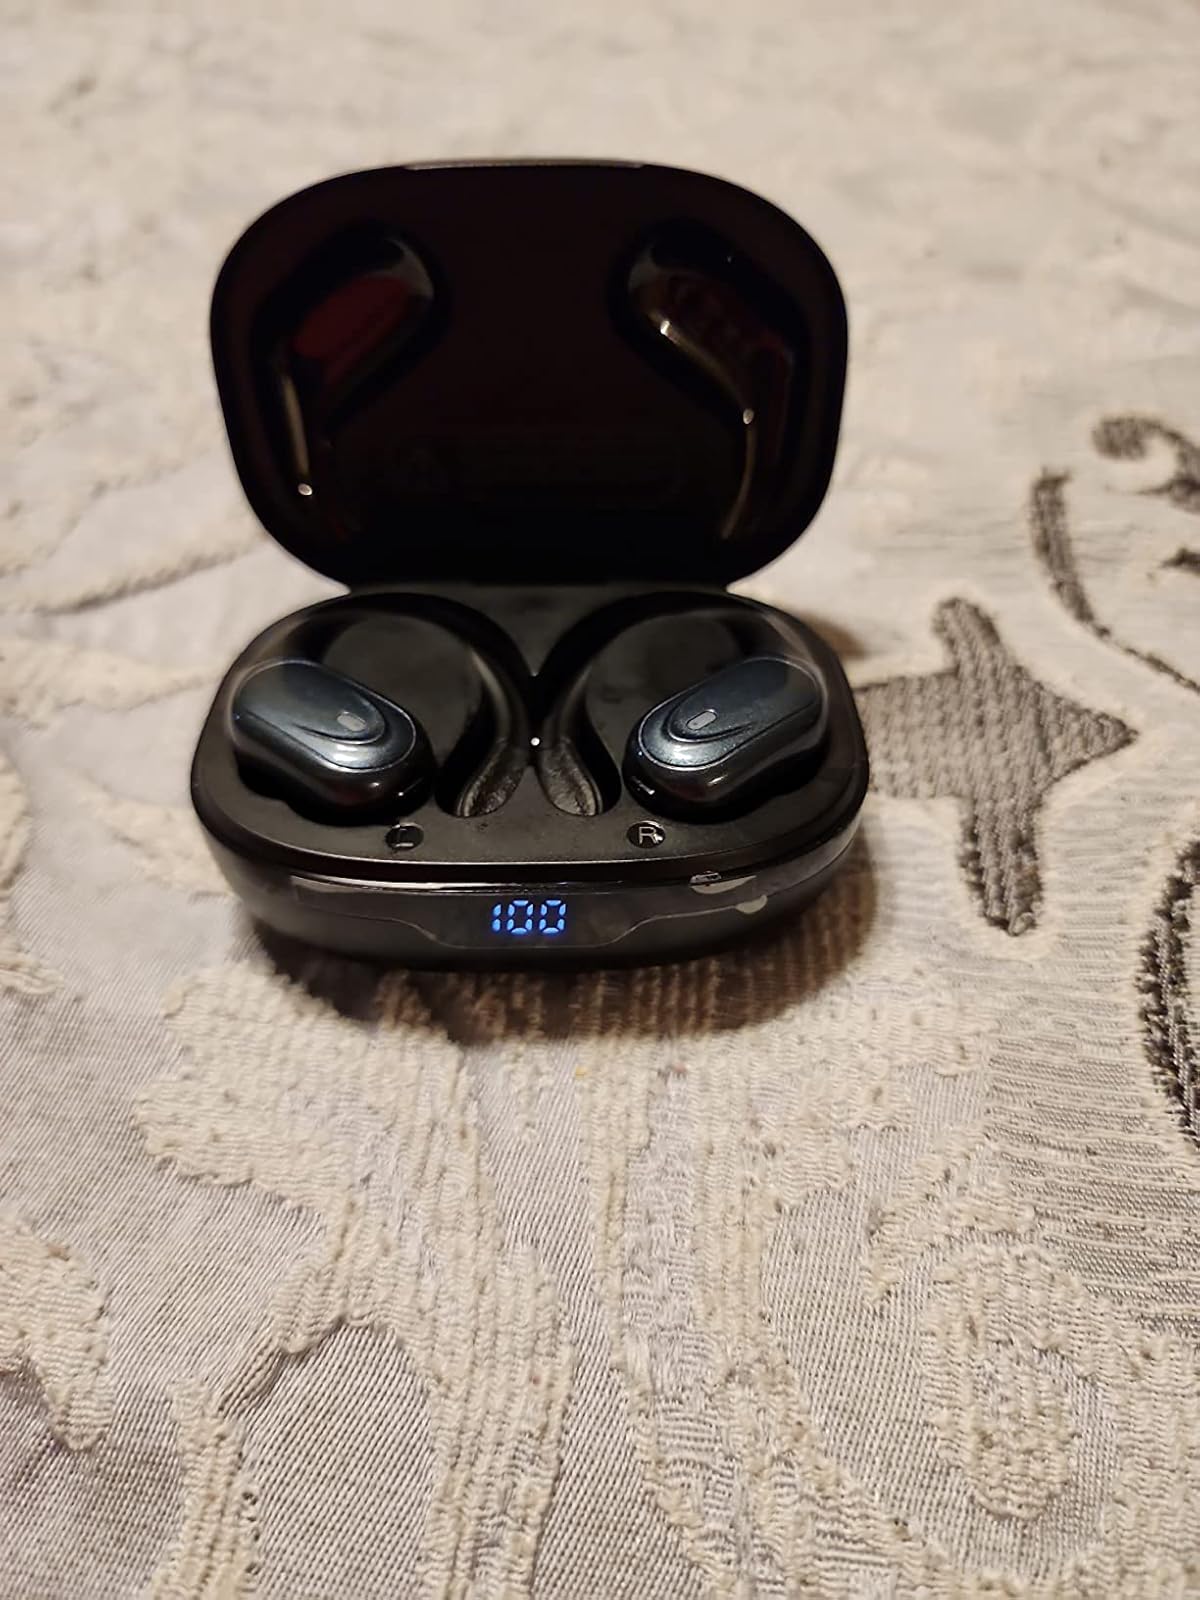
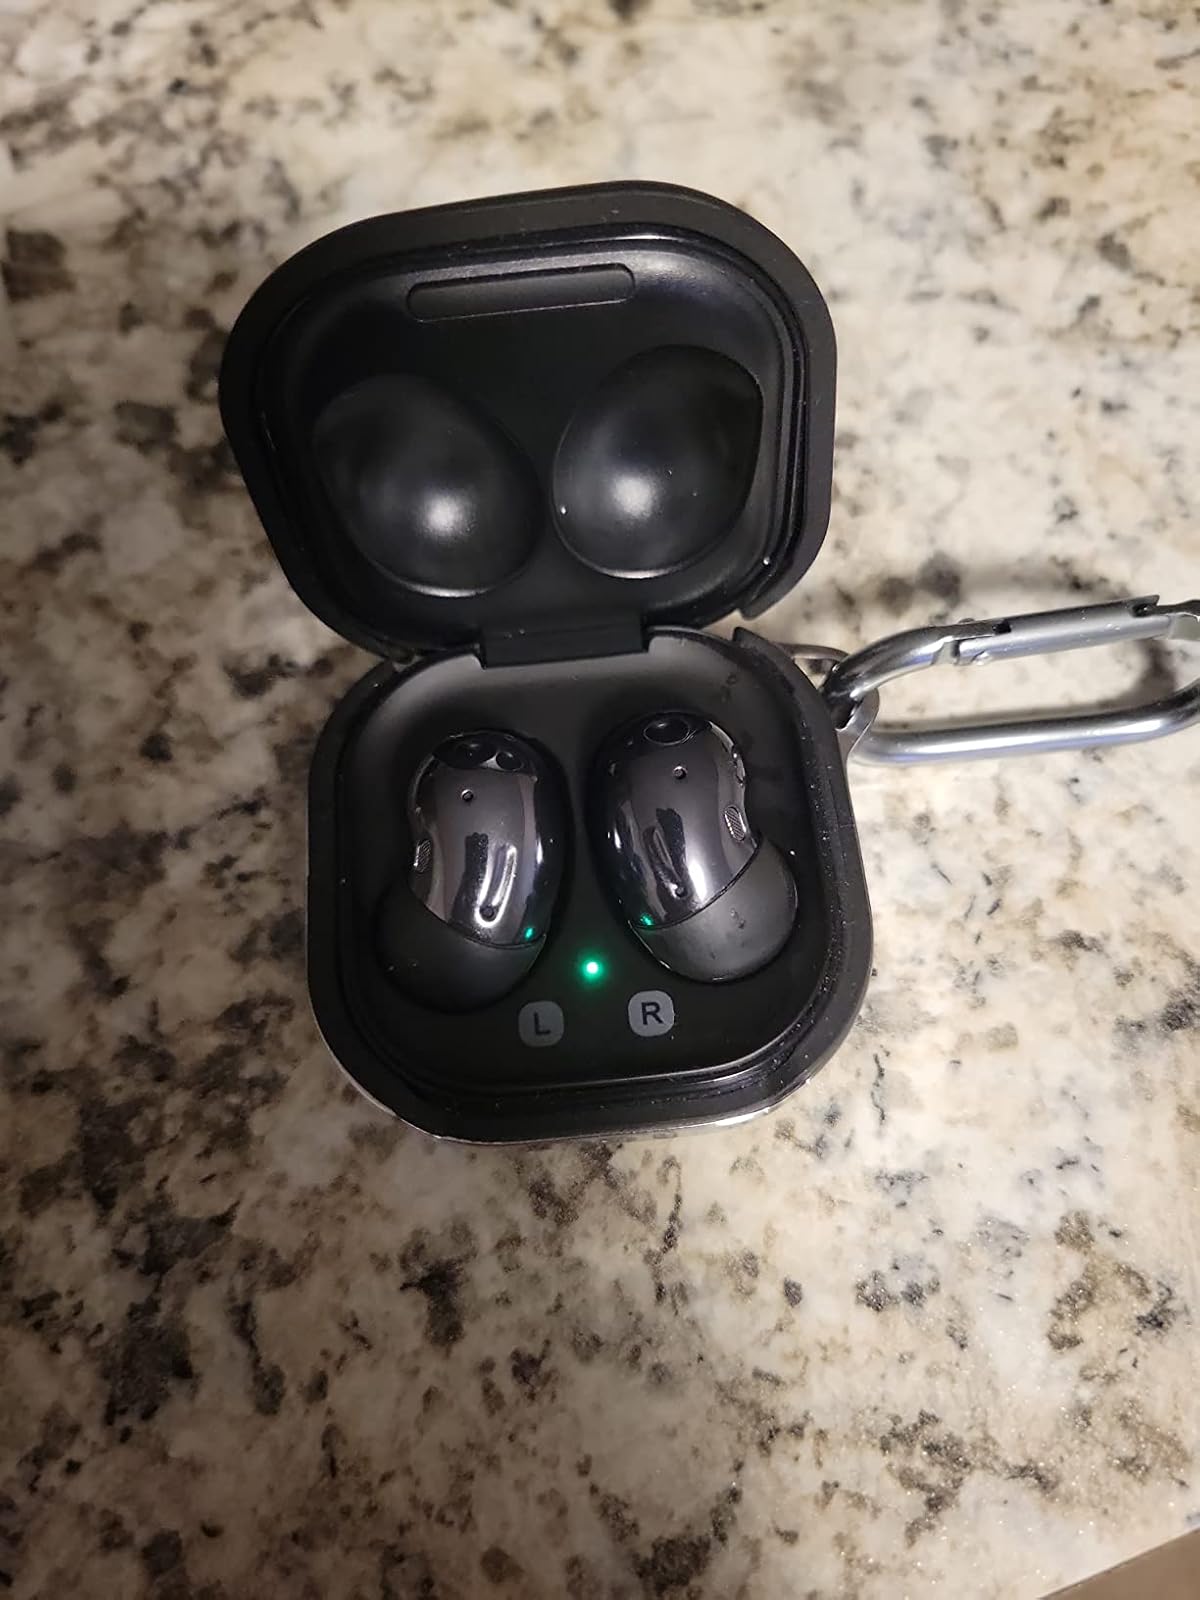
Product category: earbuds
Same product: no